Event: Nepal Earthquake
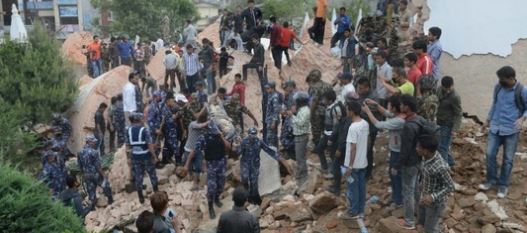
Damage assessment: damage